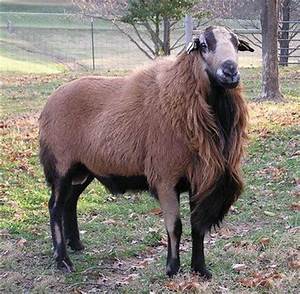
Label: pecora